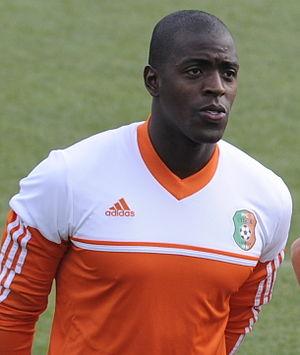
Wilmar Jordán, né le 17 octobre 1990 à Medellín, est un footballeur colombien. Il évolue au GD Chaves au poste d'attaquant.